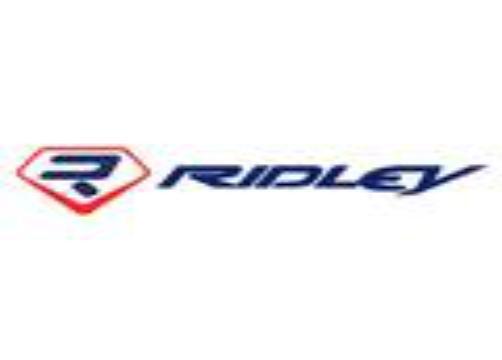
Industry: Transportation